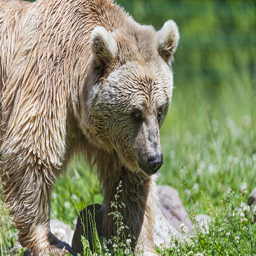
A large brown bear walking across a lush green field.
A brown bear in grassy field with rocks.
A light colored bear waling in a field with flowers, rocks and grass.
there is a light brown bear walking in the grass
A large brown bear in the green grass.